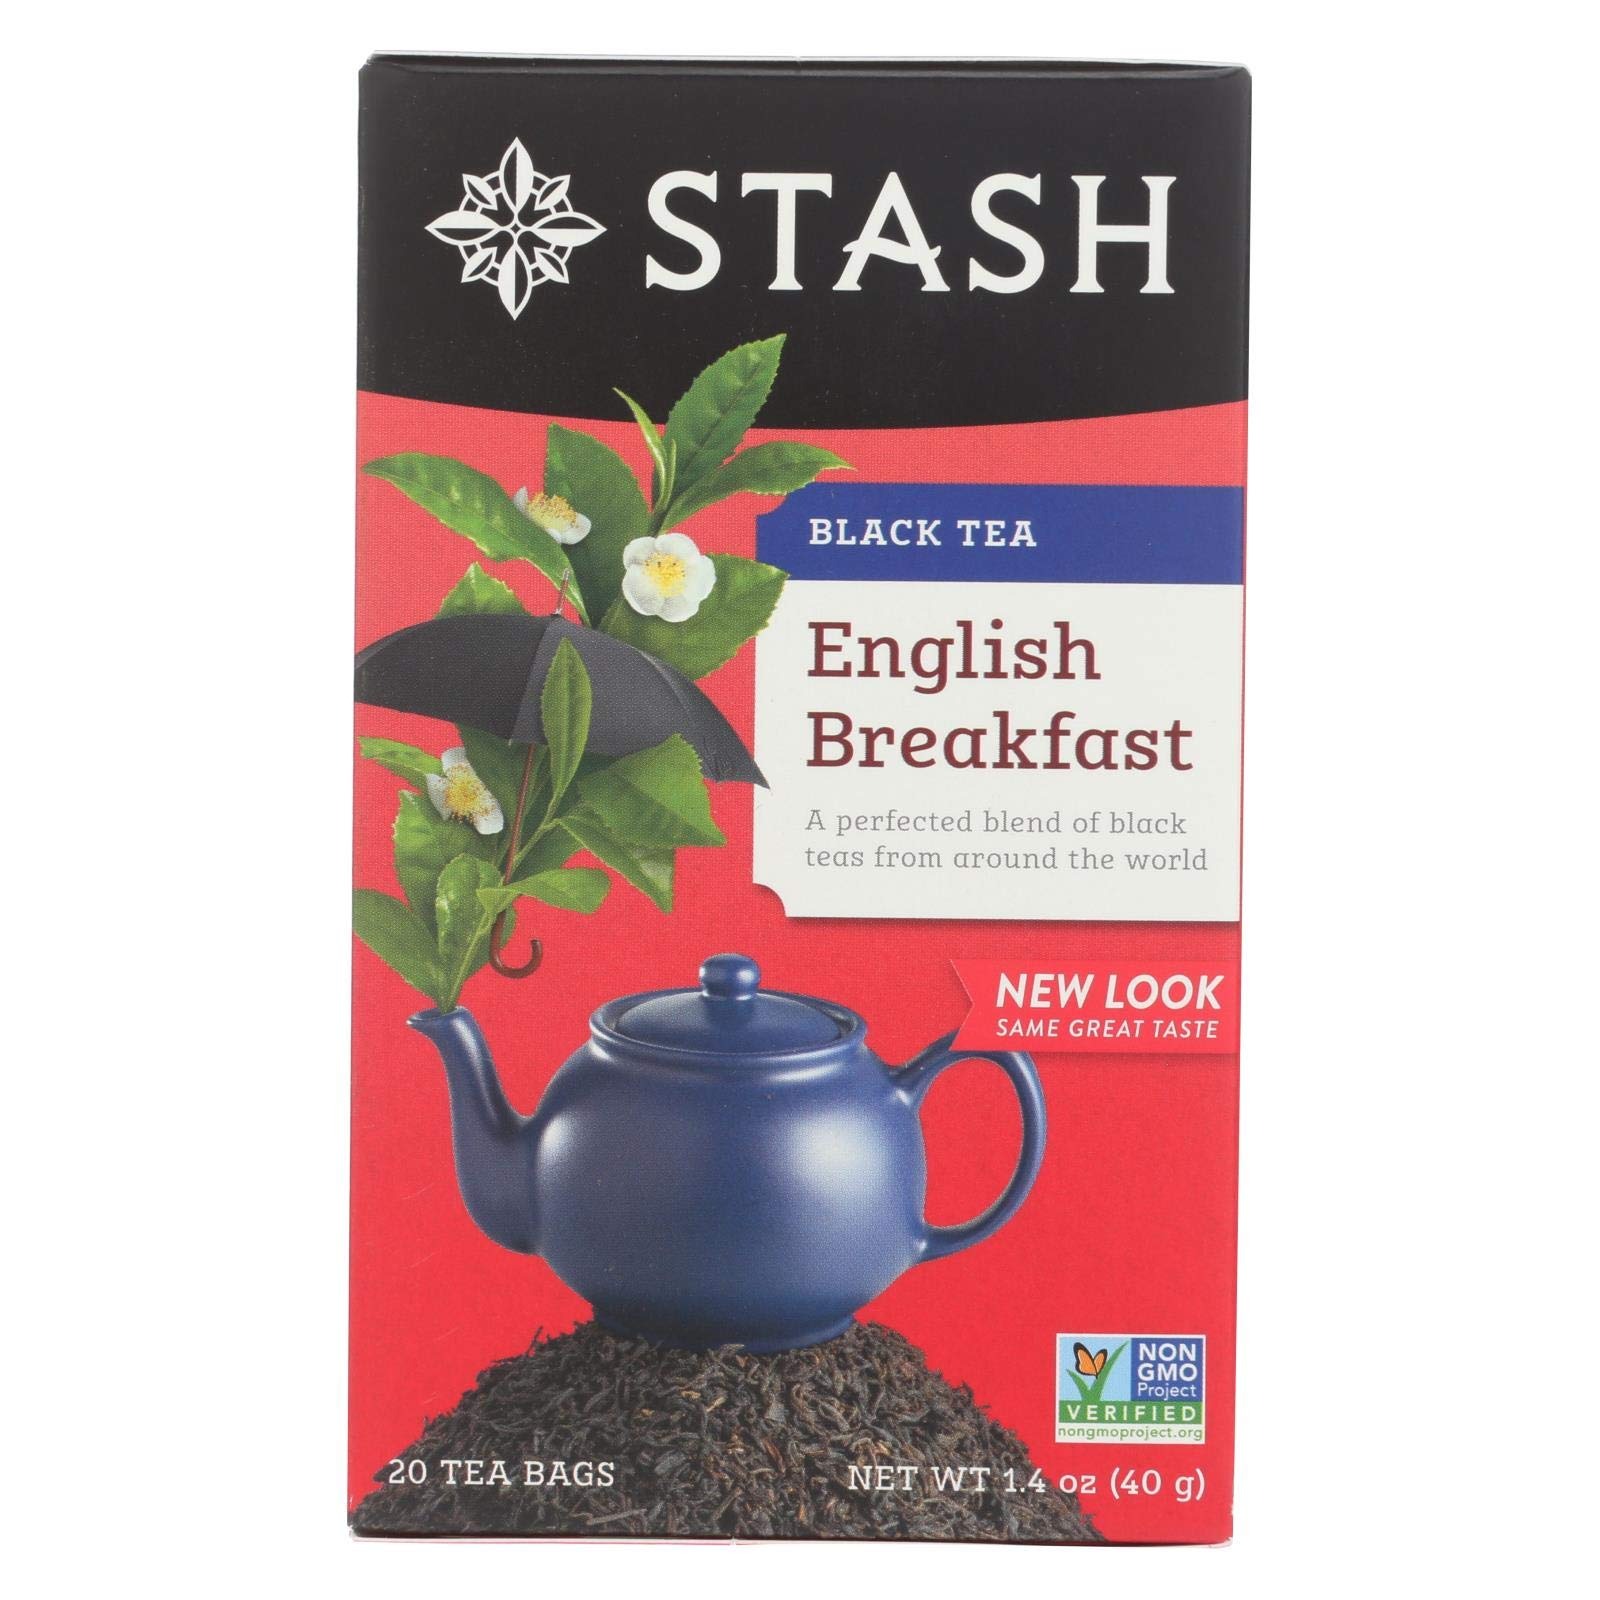
Item Name: Stash Tea English Breakfast Black tea - Case of 6 - 20 Bags
Bullet Point 1: Stash Tea English Breakfast Black tea - Case of 6 - 20 Bags
Bullet Point 2: BEVERAGE,TEA-BAGS/LOOSE/READY
Product Description: Our English Breakfast Tea combines top quality black teas from premier tea gardens. The result is a very distinctive, rich tea. It takes milk and sugar very well. This stimulating tea is the perfect morning wake up drink.
Value: 1.0
Unit: Count

Price: 38.385